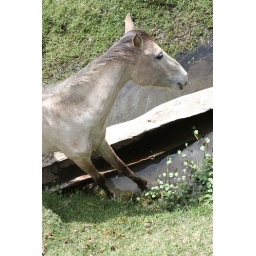
A horse drinking from holy water in Wenchi